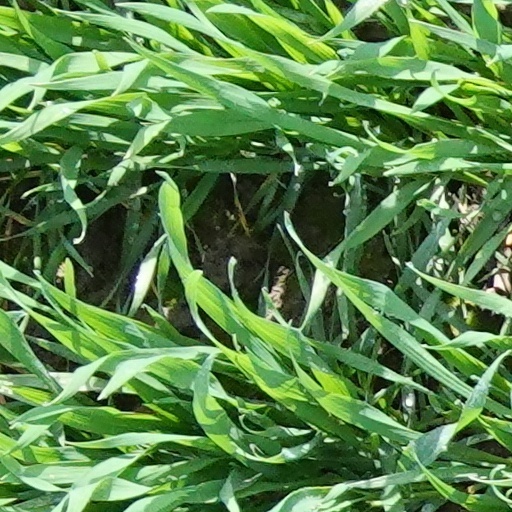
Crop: wheat